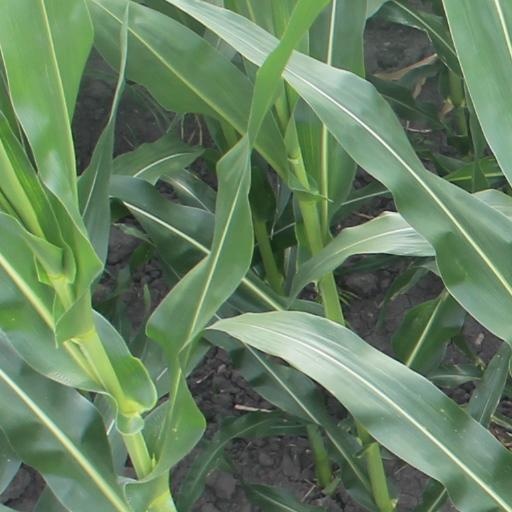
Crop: maize; corn